Chabahar Port

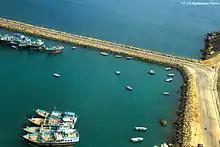
Boats anchored in Chabahar Bay.

The port of Chabahar is located on the Makran coast of Sistan and Baluchistan Province, next to the Gulf of Oman and at the mouth of the Strait of Hormuz. It is the only Iranian port with direct access to the Indian Ocean. Being close to Afghanistan and the Central Asian countries of Turkmenistan, Uzbekistan and others, it has been termed the "Golden Gate" to these landlocked countries.